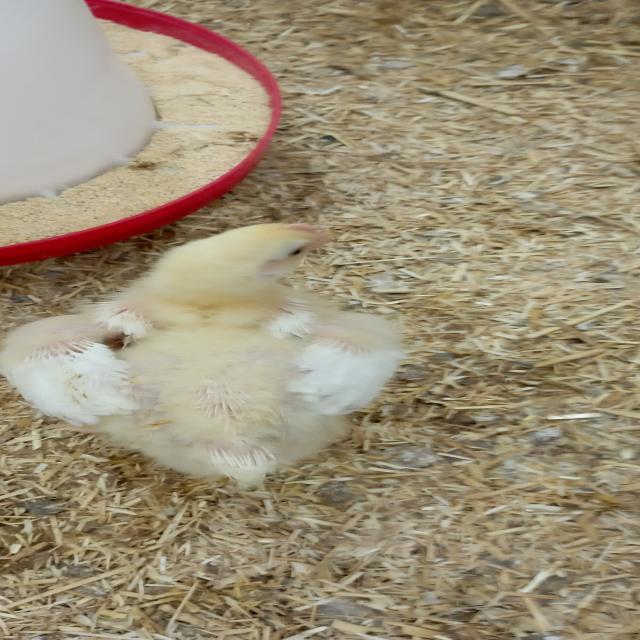
Weight: 633 g